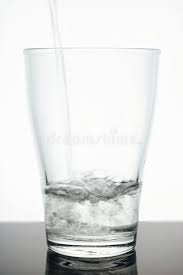
Waste category: glass